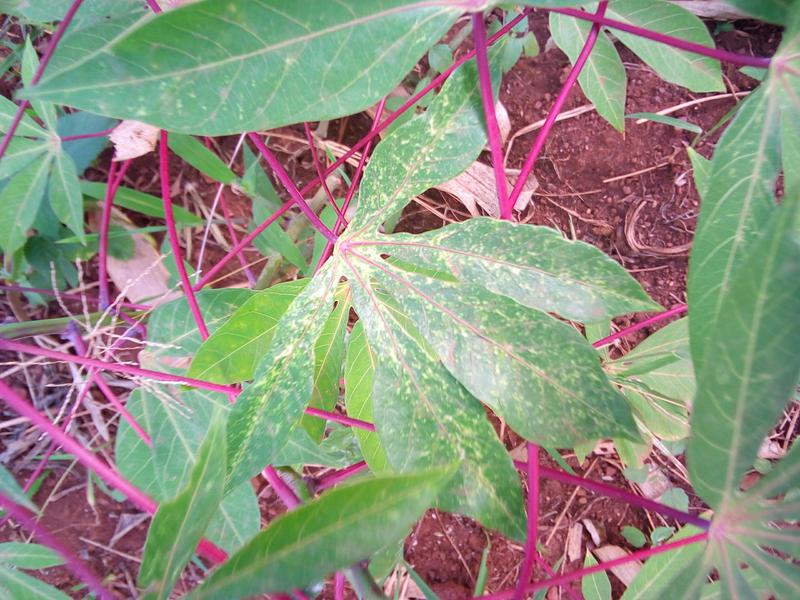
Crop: cassava
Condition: green_mottle